Bazian

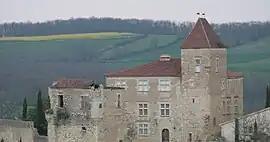
Chateau

Bazian is a commune in the Gers department in southwestern France.